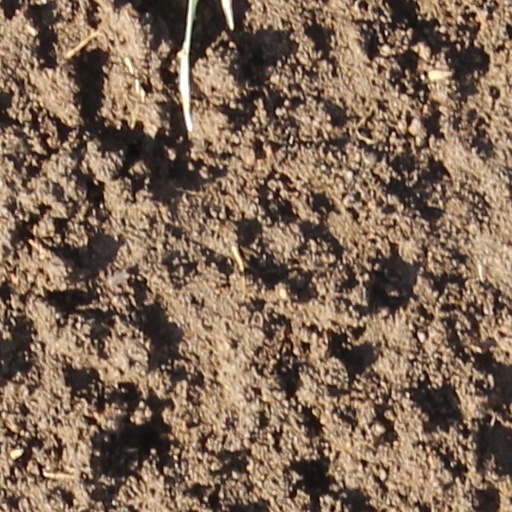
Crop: wheat